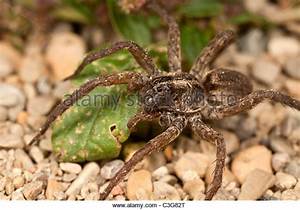
Label: spider